Catocala grotiana

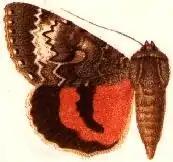
Illustration

The wingspan is 70–80 mm. Adults are on wing from August to September depending on the location. There is probably one generation per year.